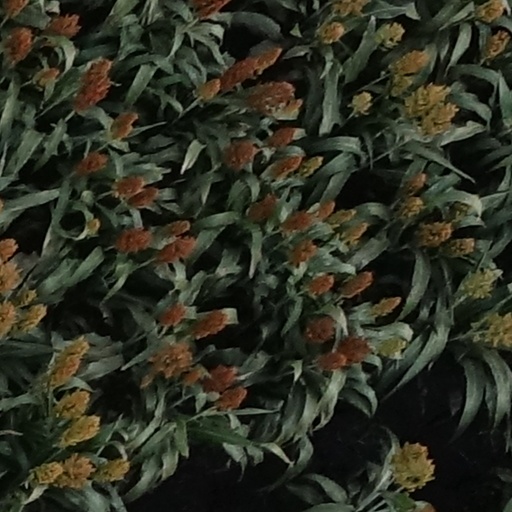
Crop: sorghum